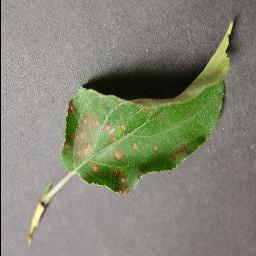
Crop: apple
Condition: cedar_rust